Jonathan Wilhite

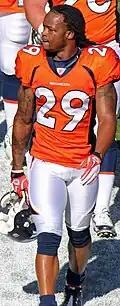
Wilhite in 2011

Jonathan Wilhite (born February 23, 1984) is an American former professional football cornerback. He played college football at Auburn and was selected by the New England Patriots in the fourth round of the 2008 NFL draft.